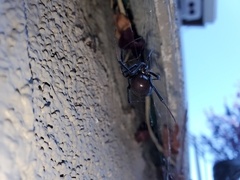
Species: Lactrodectus_hesperus